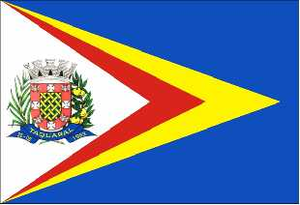
Taquaral est une municipalité brésilienne de l'État de São Paulo et la Microrégion de Jaboticabal.